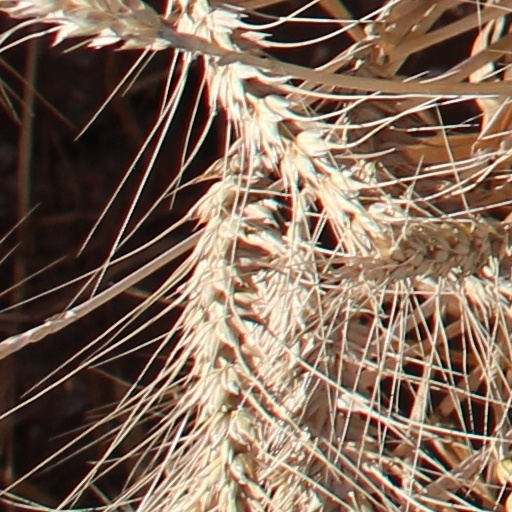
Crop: wheat